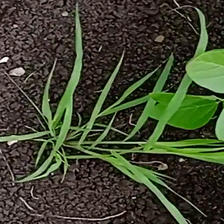
Weed species: Digitaria_SP_(Digitaria Sanguinalis )